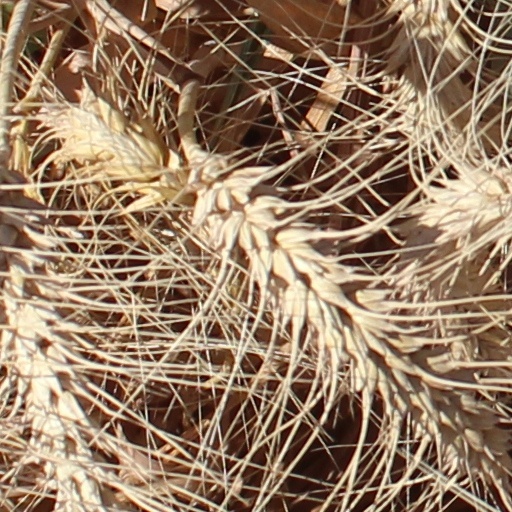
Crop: wheat